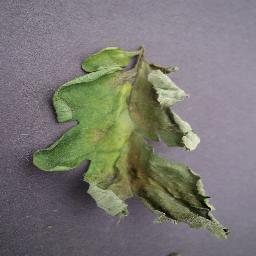
Label: Tomato___Late_blight